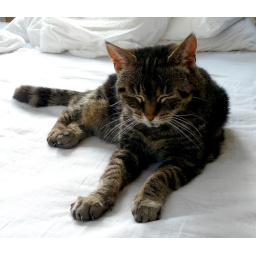
My cat Miepje keeps me company on the bed in my studio.